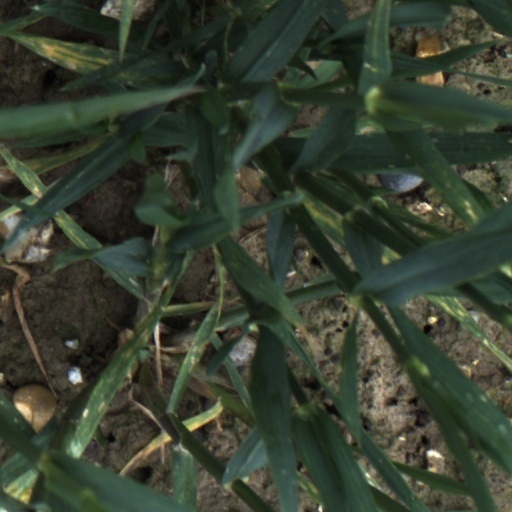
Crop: wheat